Pahang FM

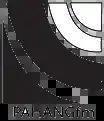
Pahang FM logo (2005–2021)

Pahang FM (stylised as PAHANG fm) is a Malay-language radio station in the state of Pahang, Malaysia. The station is maintained by the State Radio Televisyen Malaysia Pahang. The station is broadcast from Kuala Lumpur throughout several of the country's cities.